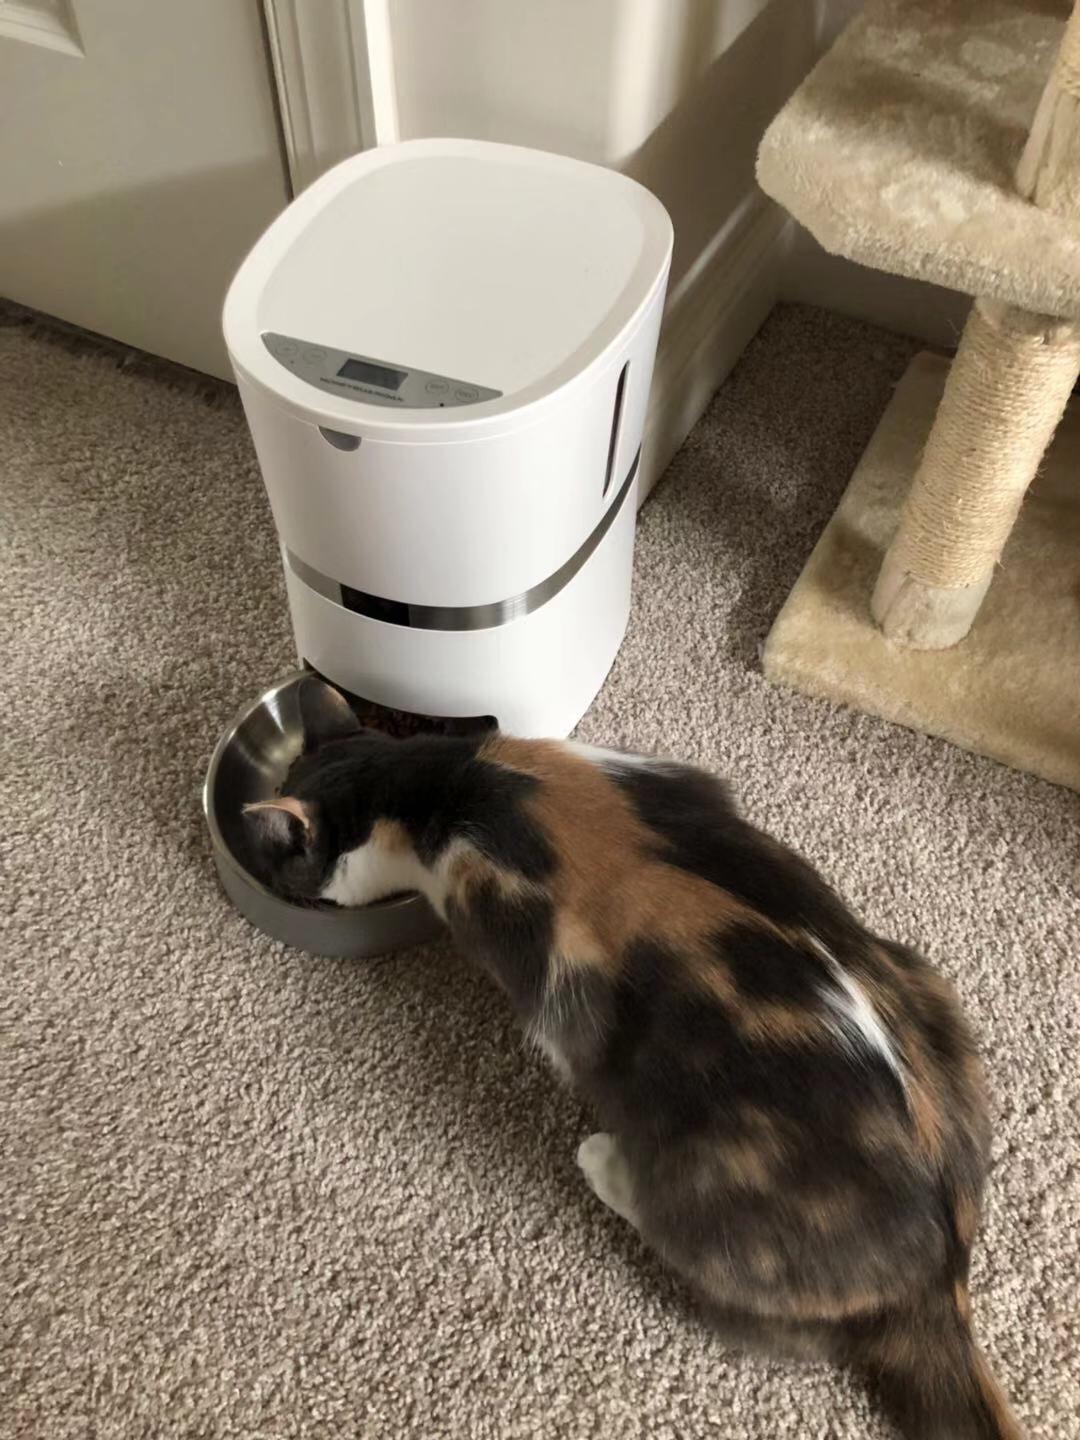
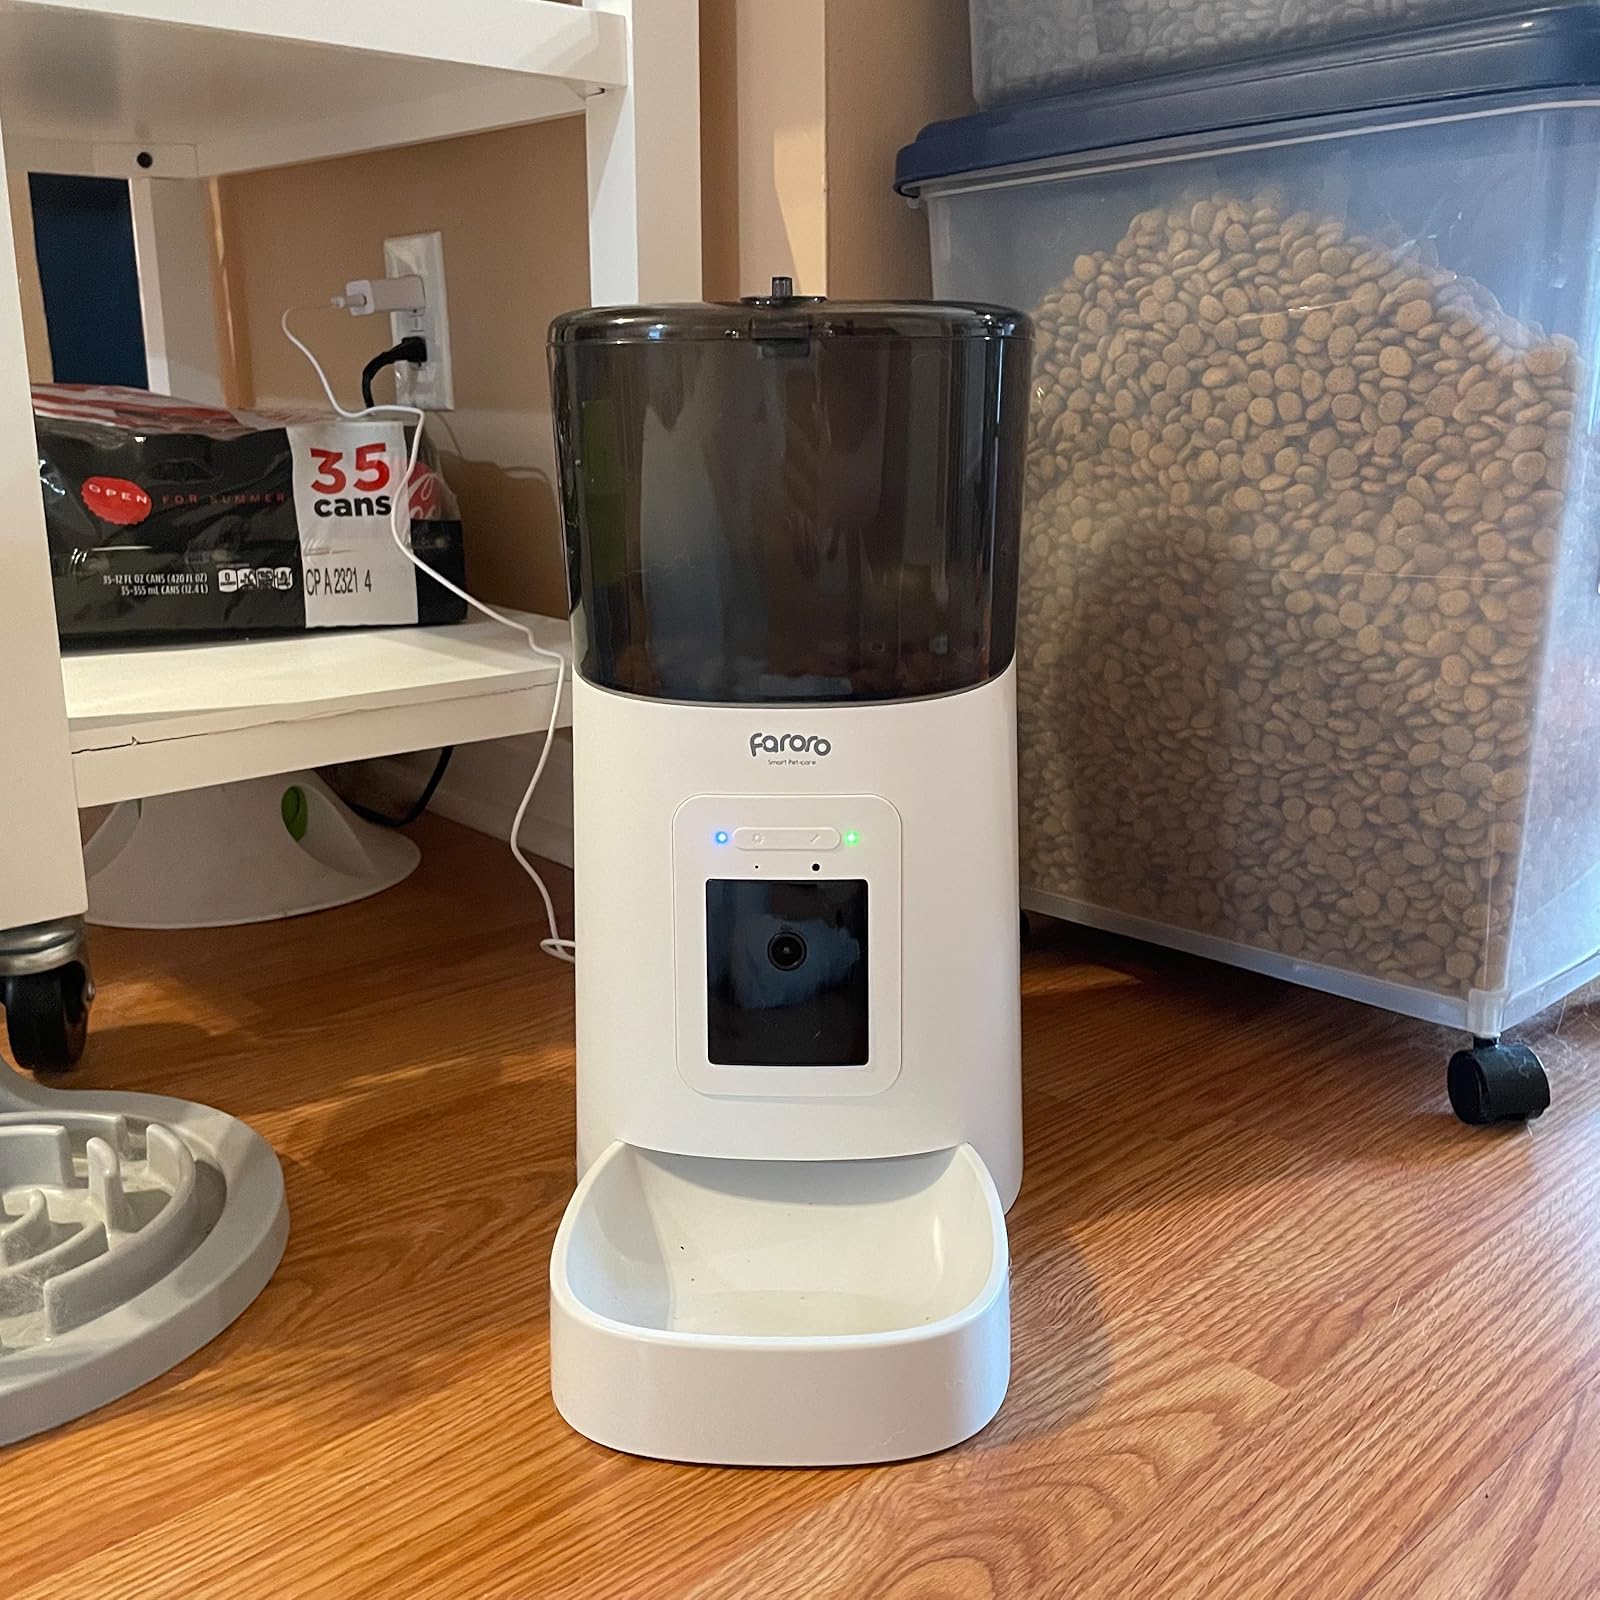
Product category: items_feeder
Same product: no